Counterpoint (film)

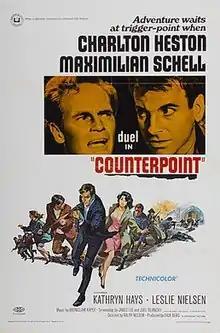
Film Poster

Counterpoint is a 1968 war film starring Charlton Heston, Maximilian Schell, Kathryn Hays and Leslie Nielsen. It is based on the novel "The General" by Alan Sillitoe. In the United States the film was released as a double feature with "Sergeant Ryker", a 1963 television film starring Lee Marvin.